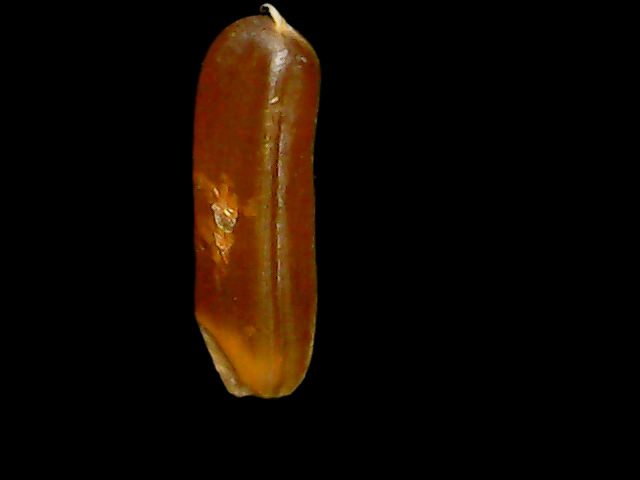
Rice variety: Binadhan20